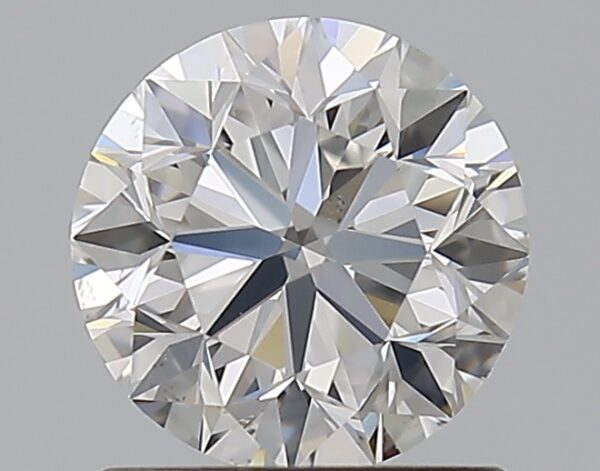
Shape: round
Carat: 1
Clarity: VS2
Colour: F
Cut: VG
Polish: EX
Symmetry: EX
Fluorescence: N
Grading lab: GIA
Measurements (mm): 6.19 x 6.22 x 4.03